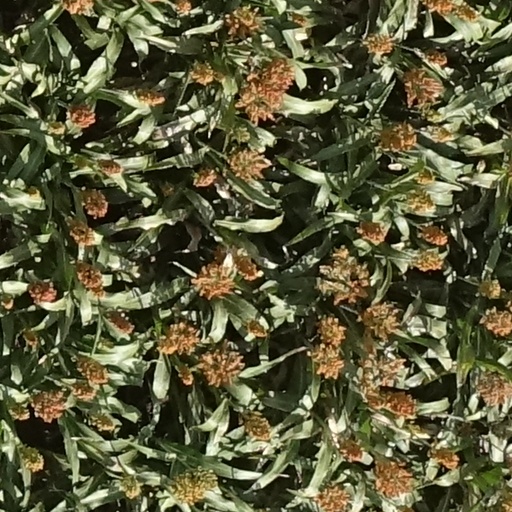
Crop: sorghum